Mourning

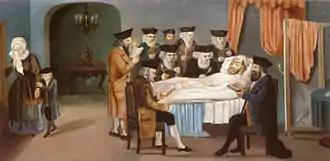
A woman mourning the death of her husband, Prague, 1772

The principle of continuity of the State, however, is also respected in mourning, and is reflected in the French saying ("The king is dead, long live the king!"). Regardless of the formalities of mourning, the power of state is handed on, typically immediately if the succession is uncontested. A short interruption of work in the civil service, however, may result from one or more days of closing the offices, especially on the day of the state funeral.